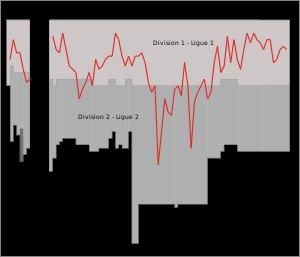
L’histoire du Stade rennais football club, club de football français basé à Rennes en Bretagne, débute le 10 mars 1901, date à laquelle d'anciens étudiants créent sous le nom de Stade rennais un club omnisports où sont pratiqués le football et l'athlétisme. Rapidement, les footballeurs du club, jouant sous les couleurs bleu ciel et bleu foncé, s'illustrent lors des premiers championnats régionaux organisés par l'USFSA. En 1904, le Stade rennais et un autre club local, le Football club rennais, unissent leurs forces pour créer le Stade rennais université club, adoptant les couleurs rouges et noires du second cité.
Cet article détaille divers records et statistiques relatifs au Stade rennais football club.